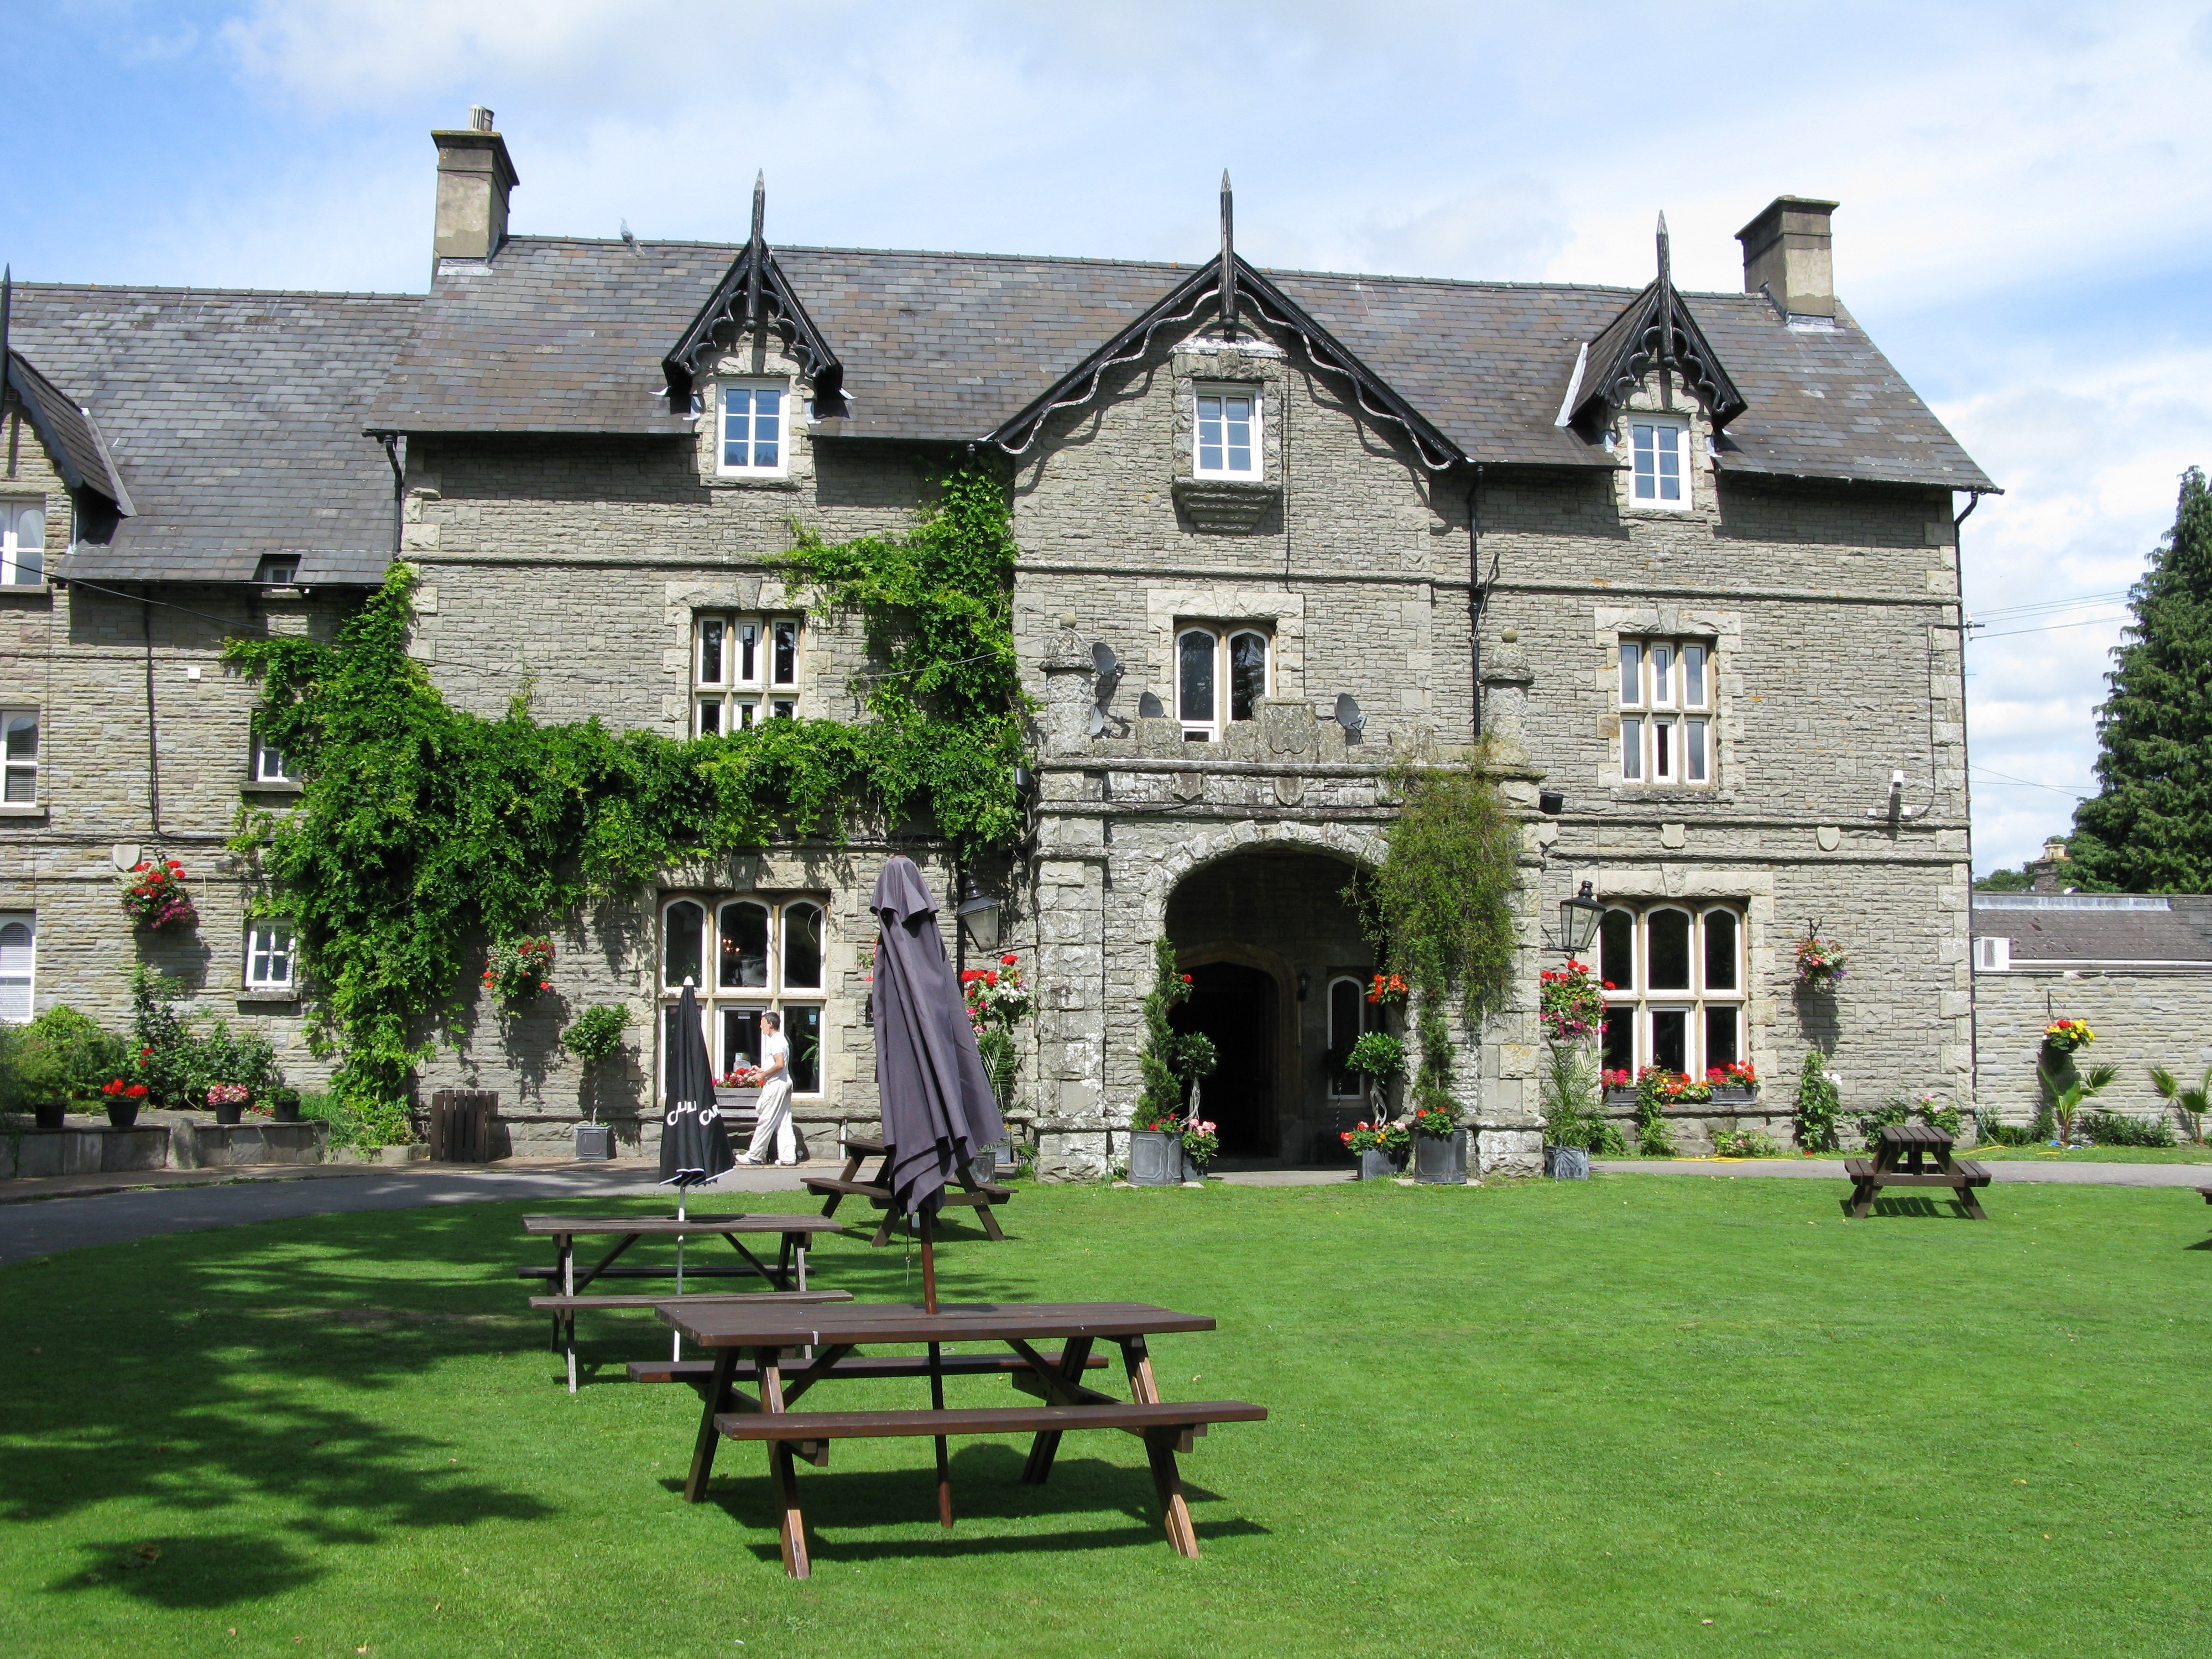
architecture, lawn, mansion, house, building, chateau, home, cottage, church, wales, hotel, farmhouse, british, estate, manor house, rektorei